Eastleigh Museum

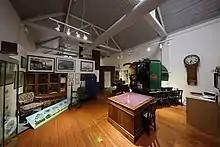
Eastleigh Museum gallery

Eastleigh Museum was a museum situated in Eastleigh, a town in Hampshire, England, which opened in October 1986. In 2014, ownership of the Eastleigh Museum was transferred to the Hampshire Cultural Trust as part of a larger transfer of museums from Hampshire County Council and Winchester City Council.